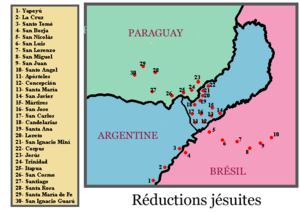
Carte des réductions jésuites en français, réalisée à partir de Reducciones.
La Guerre des Guaranis ou Guerre des sept Réductions est le nom donné au conflit ayant opposé les troupes espagnoles et portugaises aux Indiens Guaranis, à la suite du traité de Madrid de 1750, dont l'une des clauses expropriait ces derniers de leur territoire de manière unilatérale.